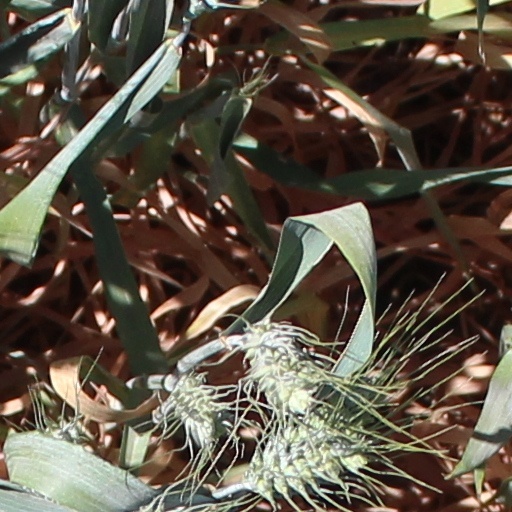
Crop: wheat